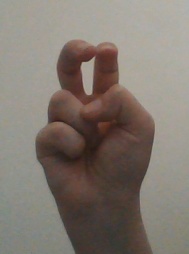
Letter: toot